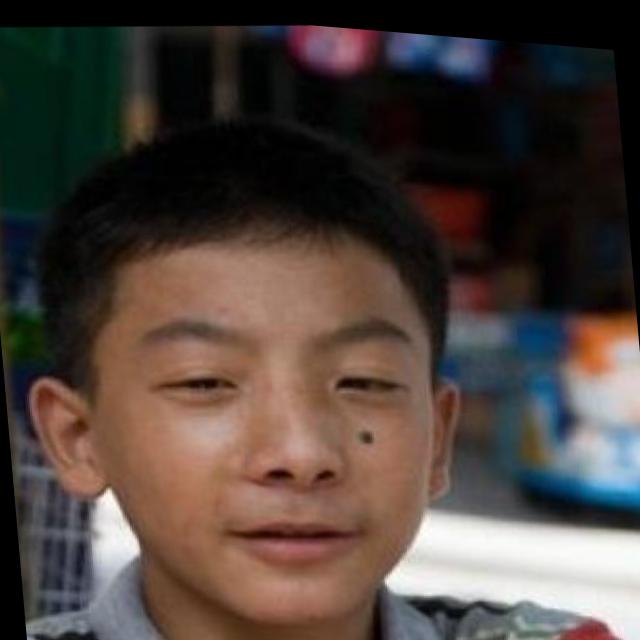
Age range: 13-20